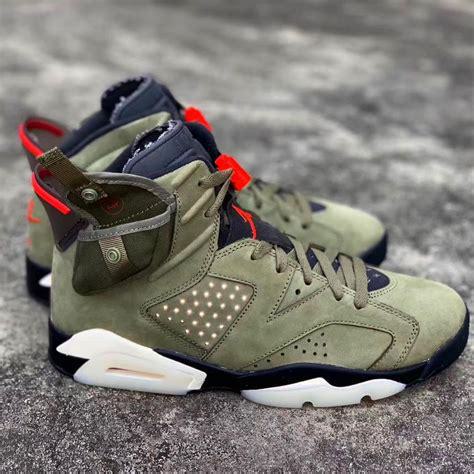
Brand: Nike
Model: Air Jordan 6